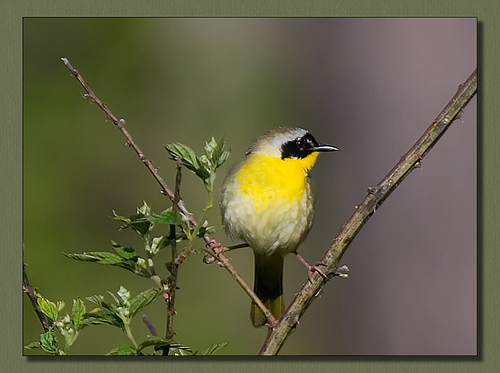
small bird with yellow belly feathers and white wing feathers and a small skinny black beak
this small bird has a grey head with a large black eyepatch, a bright yellow chin and breast, and a white belly.
a small bird with a yellow breast, and a bill that curves downwardsa small bird with yellow on its chest and black around its eyes.
this is a bird with a white belly, yellow breast, black eye and white nape.
the small bird has very thin black bill and black cheek patch and eyerings with very bright yellow breast and white belly.
this bird has wings that are grey and has a yellow belly
this bird is yellow with grey and has a very short beak.
this bird has a black mask across his face a yellow throat area with tones of brown covering the rest of it's body.
the bird's breast is bright yellow and fades to white wingbars and back, the cheek patch and beak or dark black.
Species: Common Yellowthroat